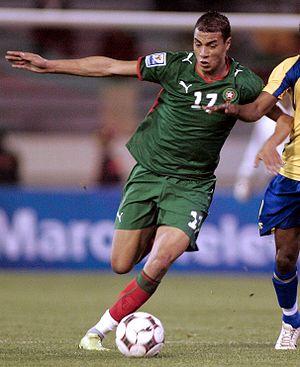
Marouane Chamakh, né le 10 janvier 1984 à Tonneins, est un footballeur international marocain qui évoluait au poste d'attaquant.